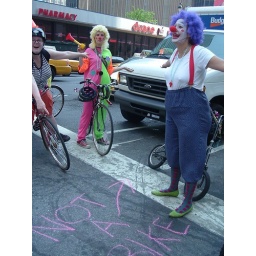
Clowns are smarter than the drivers - that truck in the bike lane is not a bike!!